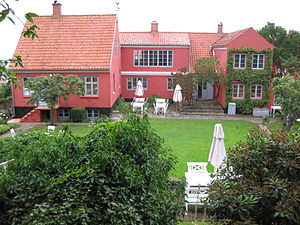
Oluf Høst
Oluf Høsts hjem og atelier i Gudhjem er i dag omdannet til et museum for kunstneren.
Oluf Høst Museet i Gudhjem på Bornholm.
Oluf Kristian Alexander Høst var en dansk maler.